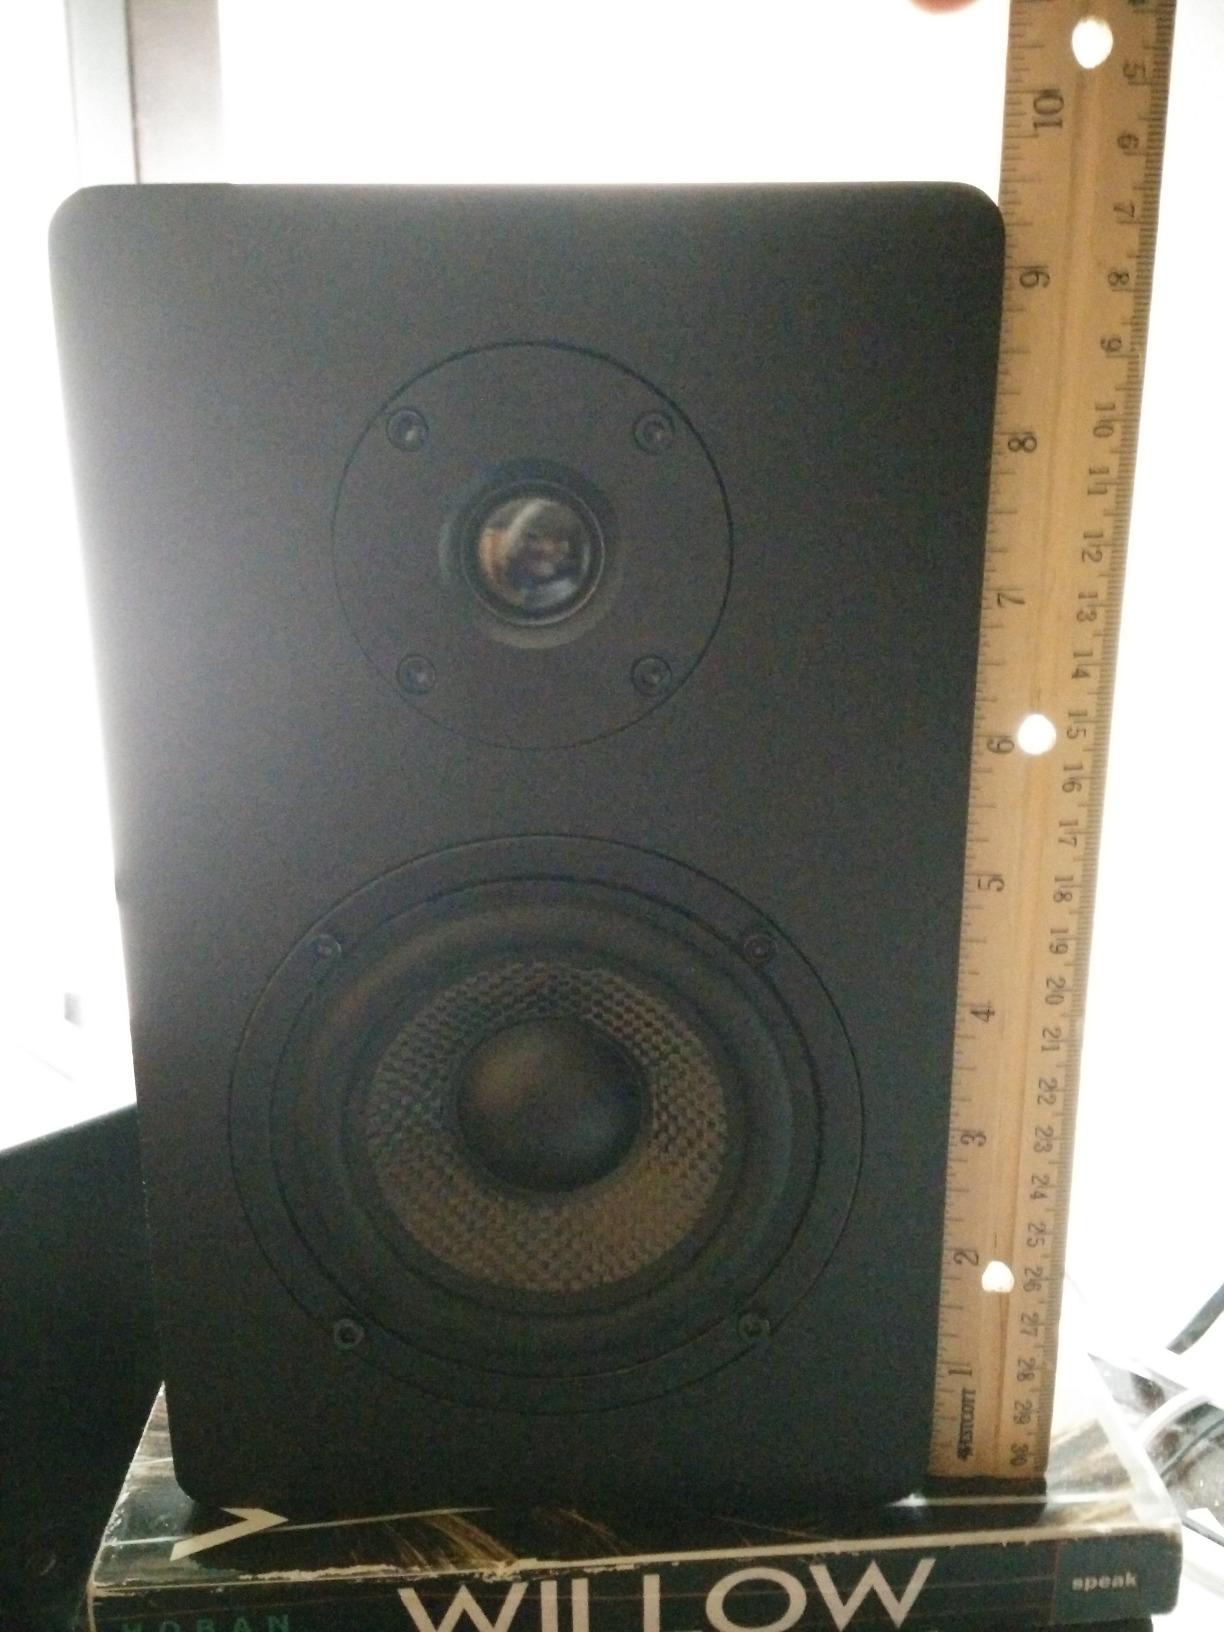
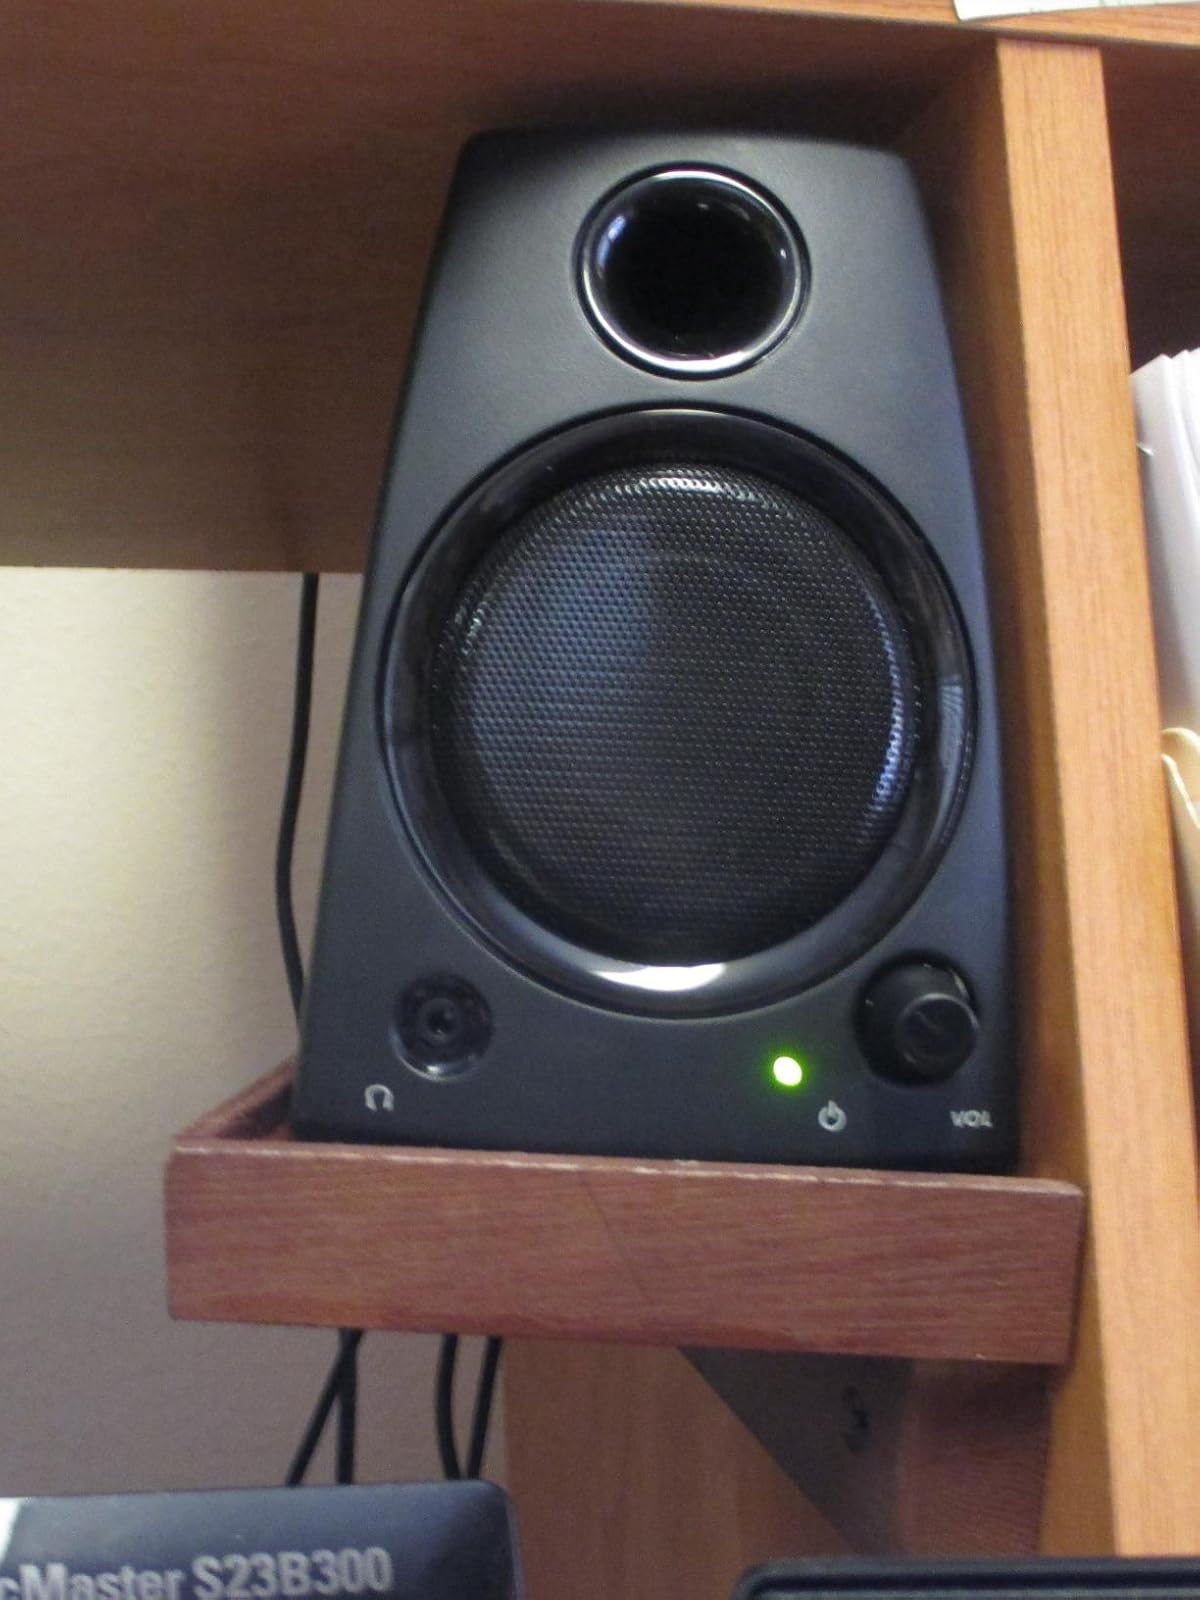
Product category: speaker
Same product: no